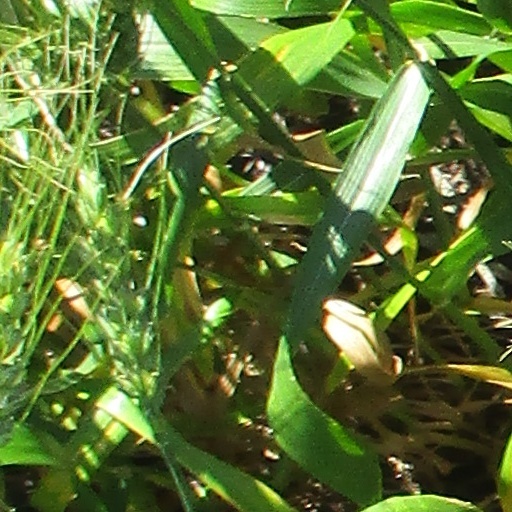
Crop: wheat